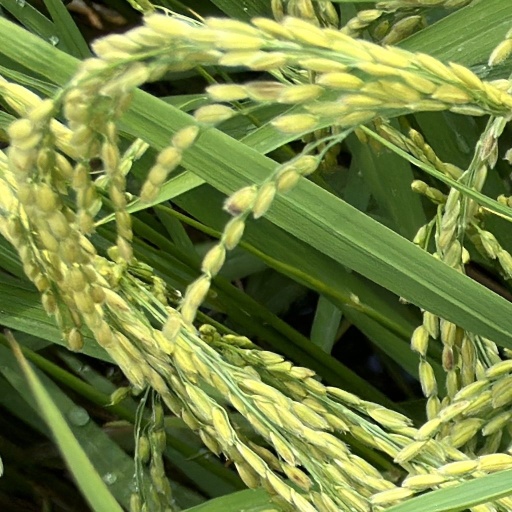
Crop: rice